Ghayath Almadhoun

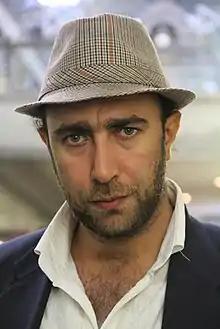
Ghayath Almadhoun (2015)

Ghayath Almadhoun (born 19 July 1979) is a Palestinian, Syrian, and Swedish poet.